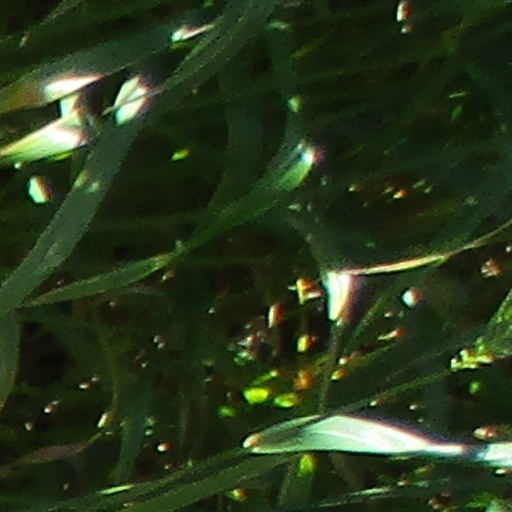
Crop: wheat